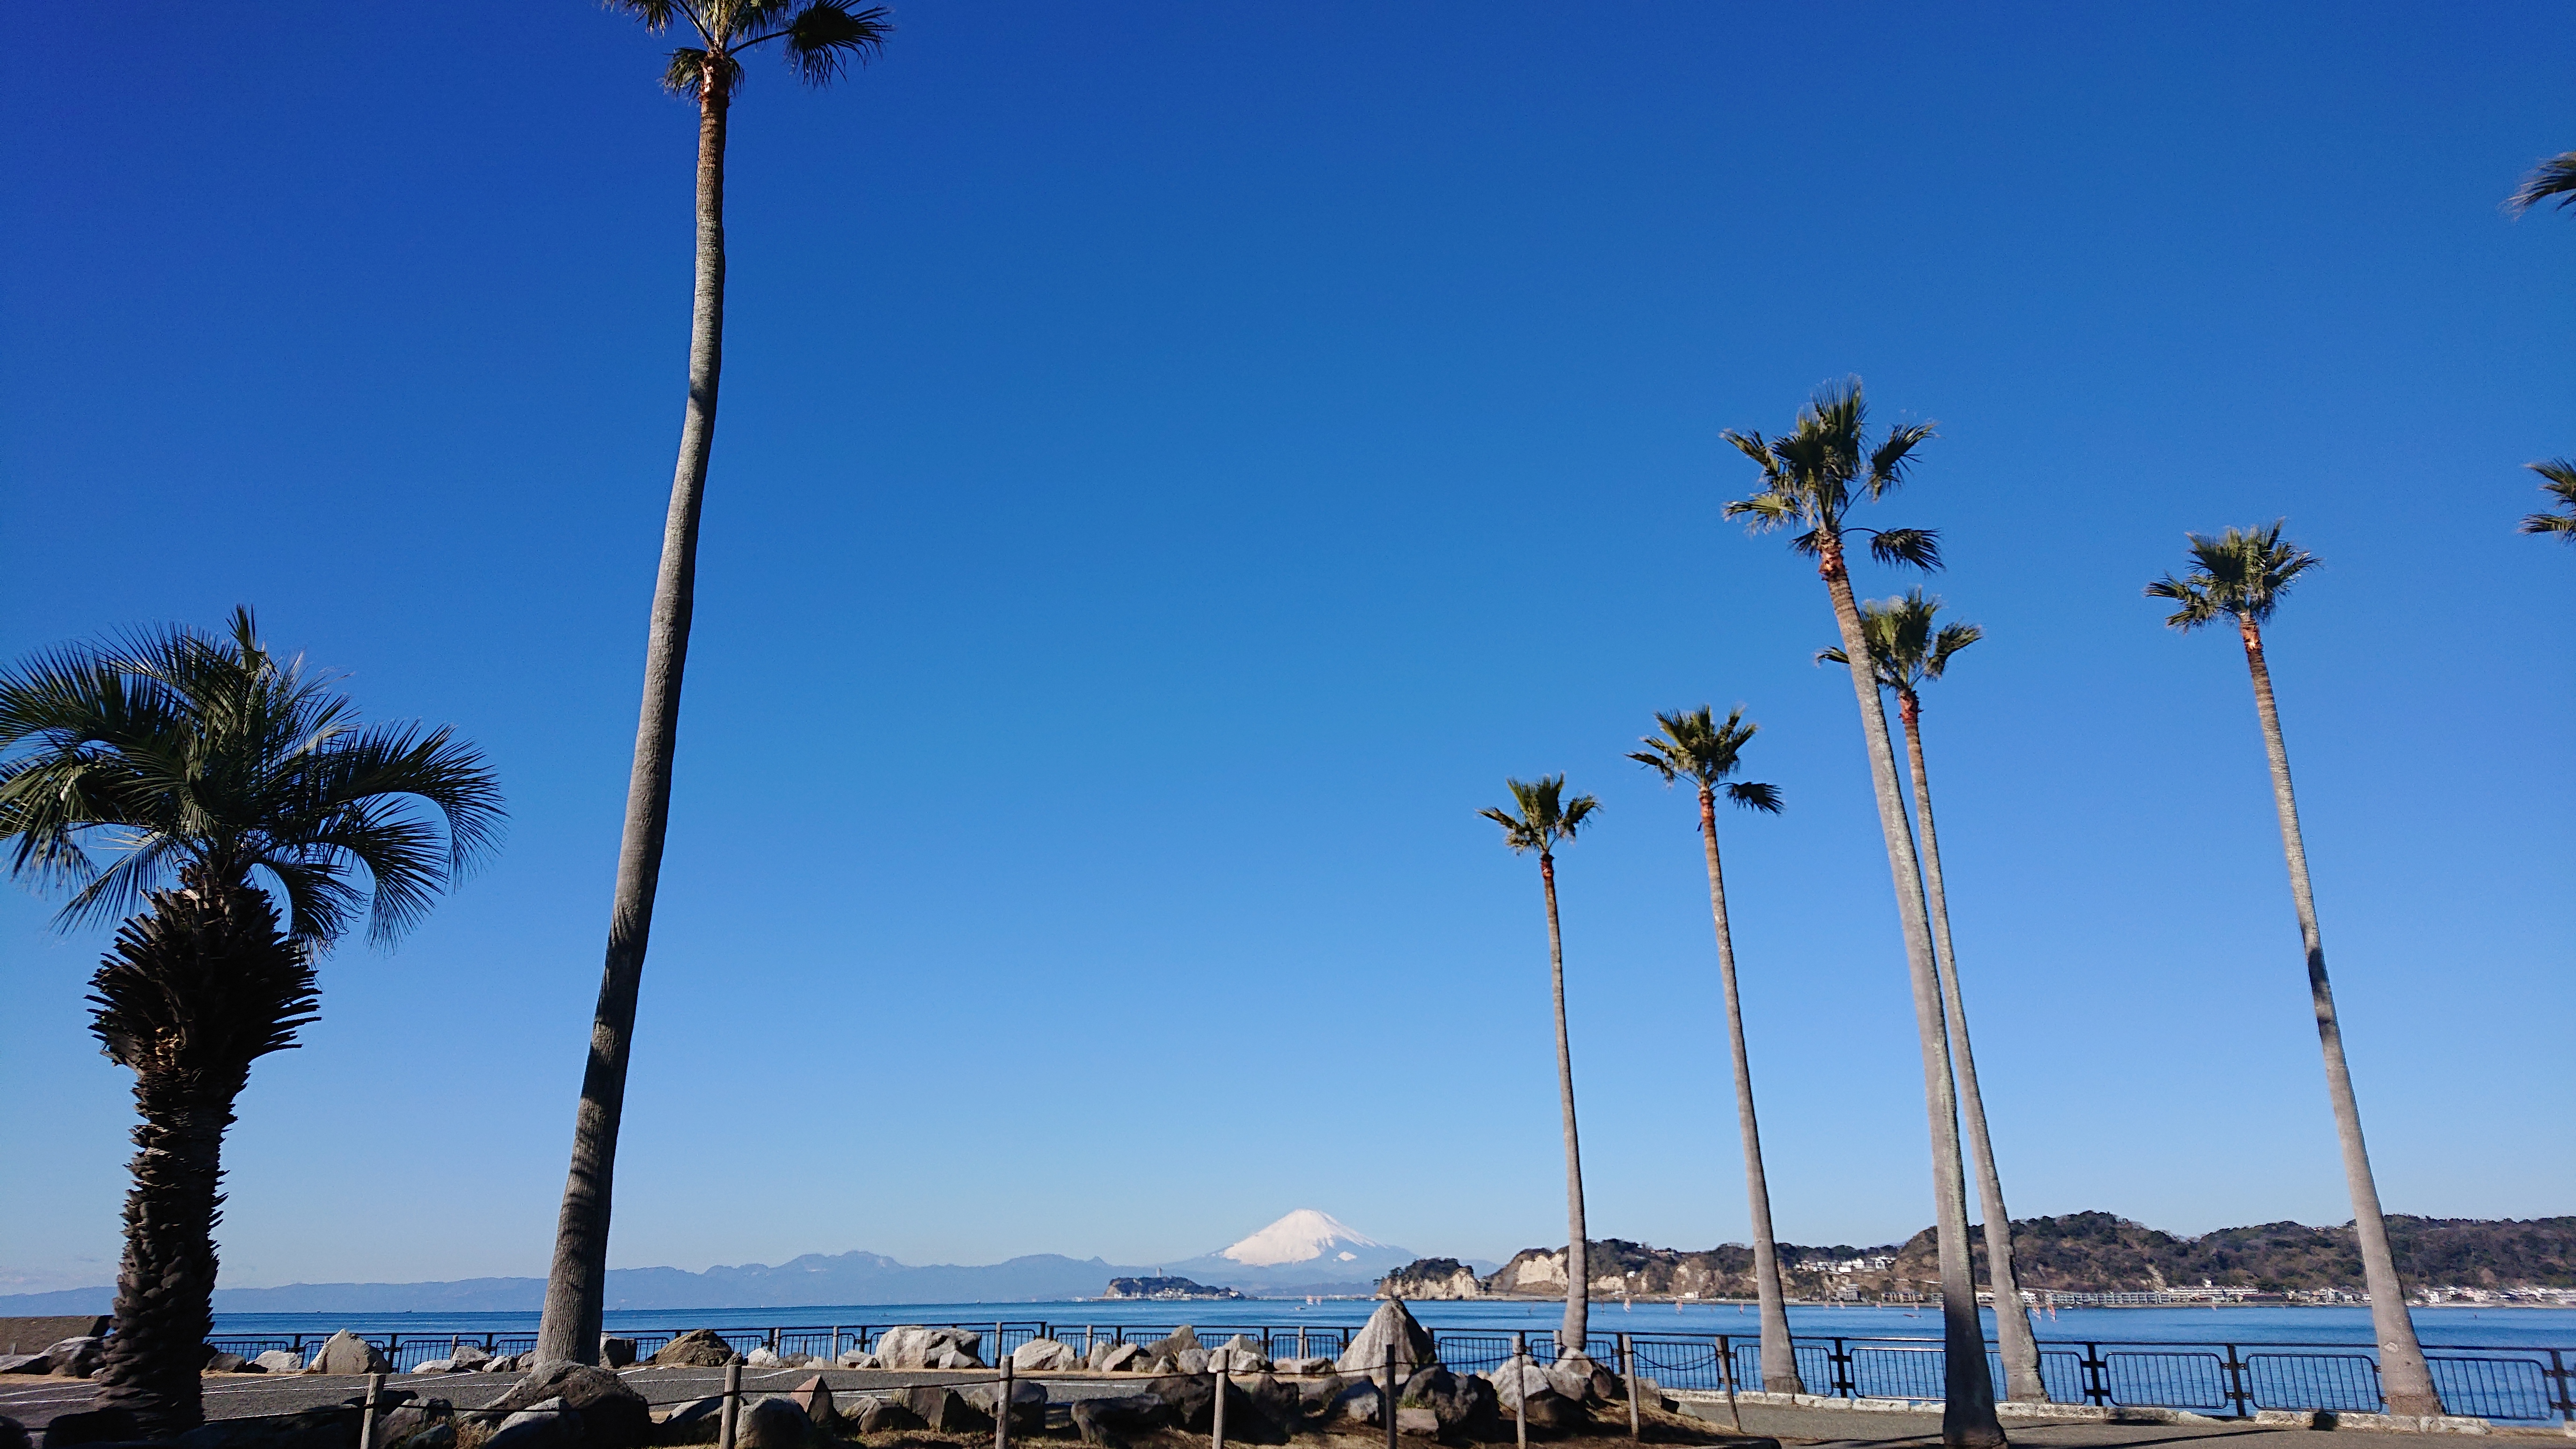
blue, mount fuji, fuji, blue sky, sky, palm tree, park, sea, sea side, enoshima, japan, water, azure, cloud, plant, tree, arecales, body of water, coastal and oceanic landforms, terrestrial plant, woody plant, horizon, leisure, landscape, beach, attalea speciosa, People on beach, lake, shore, caribbean, shade, trunk, wood, wind, tropics, ocean, natural landscape, coast, pole, bay, Desert Palm, wind wave, flowering plant, travel, wave, tourism, street light, sound, elaeis, rock, vacation, borassus flabellifer, island